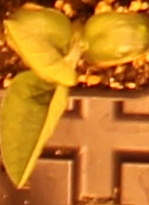
Label: Soybean